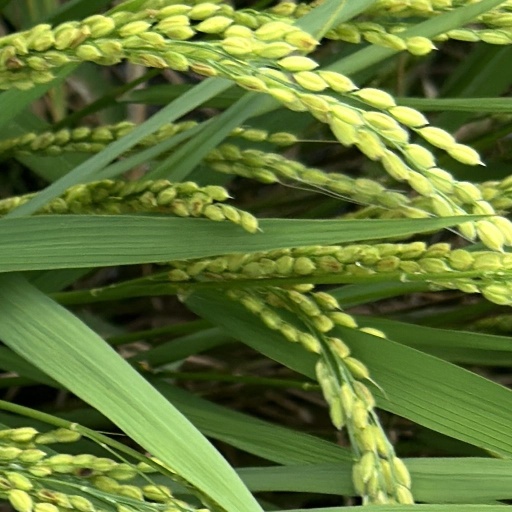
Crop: rice